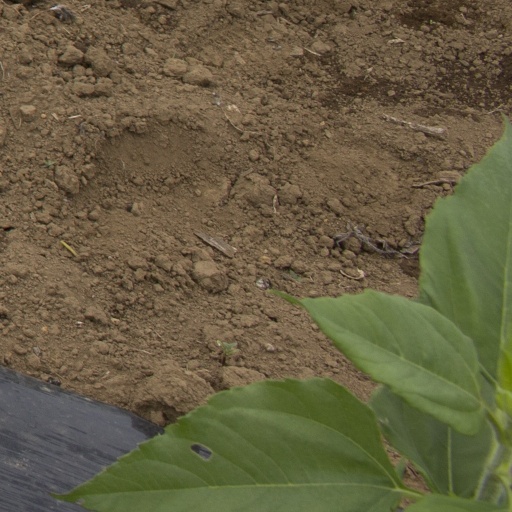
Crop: Jerusalem artichoke